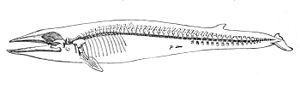
Les mysticètes ou cétacés à fanons, ou encore vraies baleines, forment un micro-ordre de cétacés. Ce groupe est caractérisé par la possession de fanons. Le terme mysticète vient du grec ancien « mystax » qui a donné « moustache ».
Le rorqual commun est une espèce de cétacé de la famille des Balaenopteridae. Après la baleine bleue, et avec une longueur d'environ 20 mètres, c'est le deuxième plus grand animal vivant sur la planète.